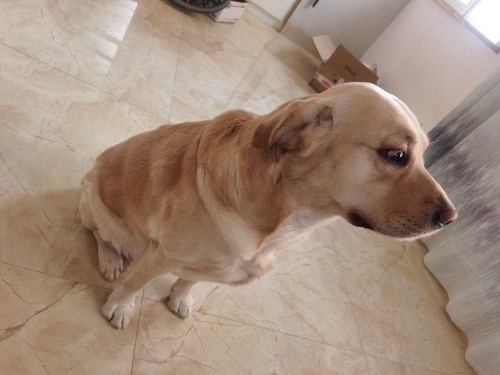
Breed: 3580-n000122-Labrador_retriever